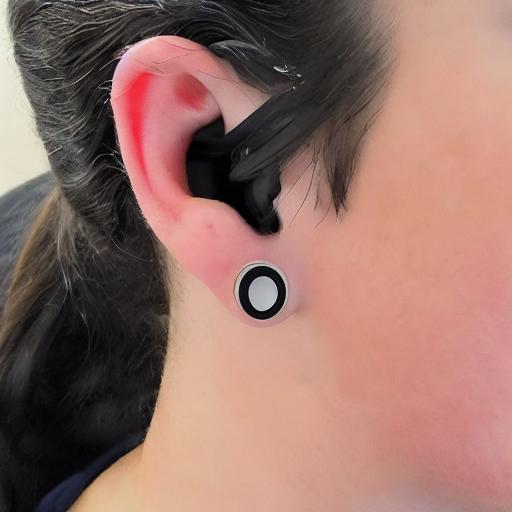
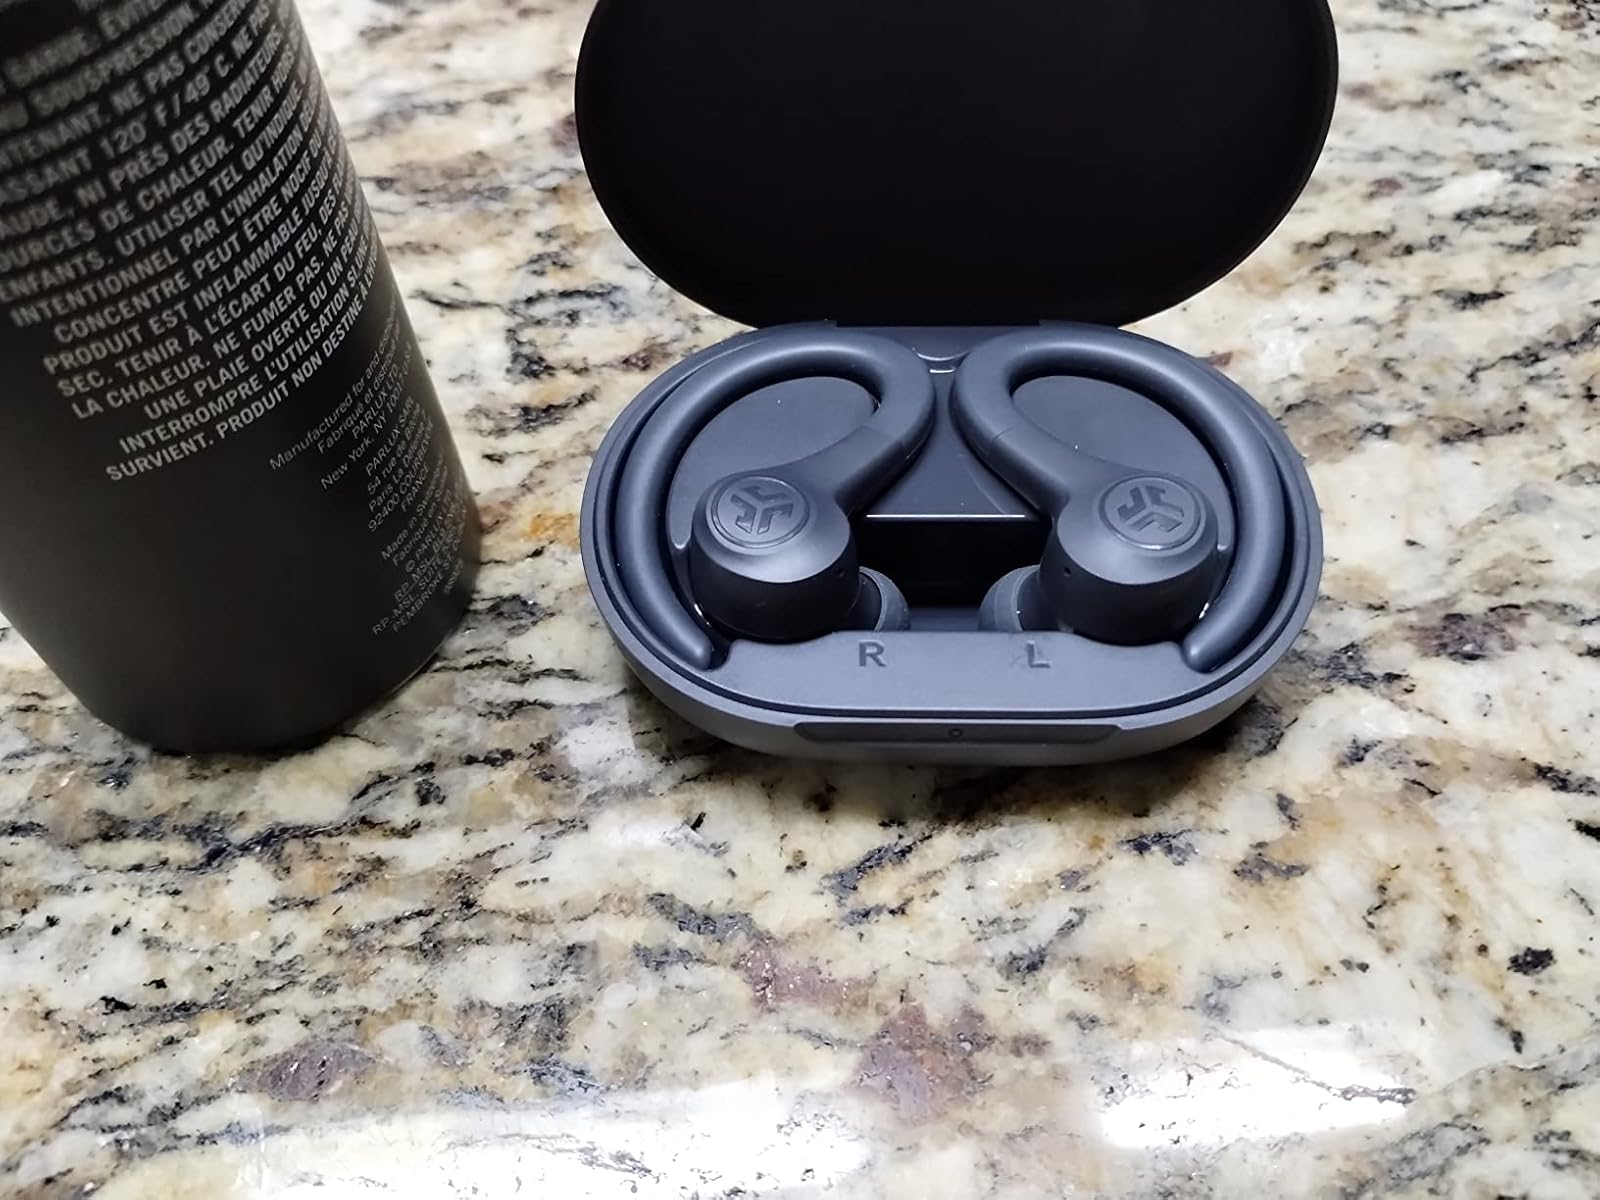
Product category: earbuds
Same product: no